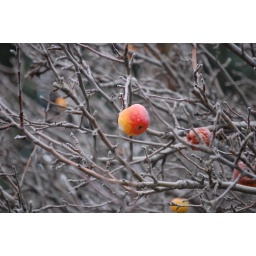
some type of fruit barely hanging in a tree after a rainstorm.